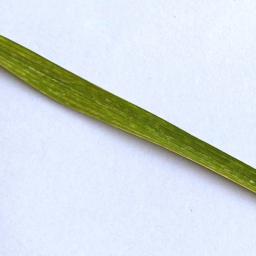
Label: Rice___Healthy